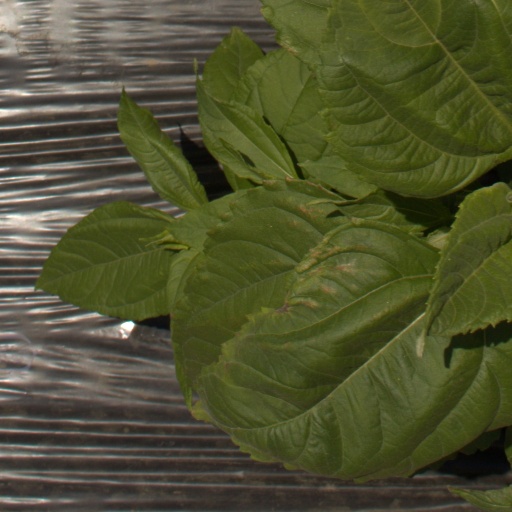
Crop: Jerusalem artichoke